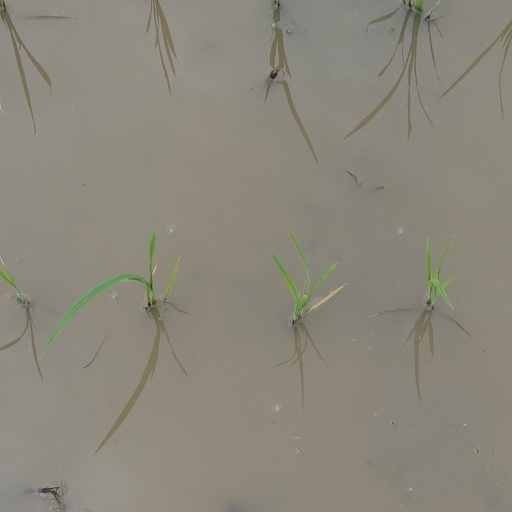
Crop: rice